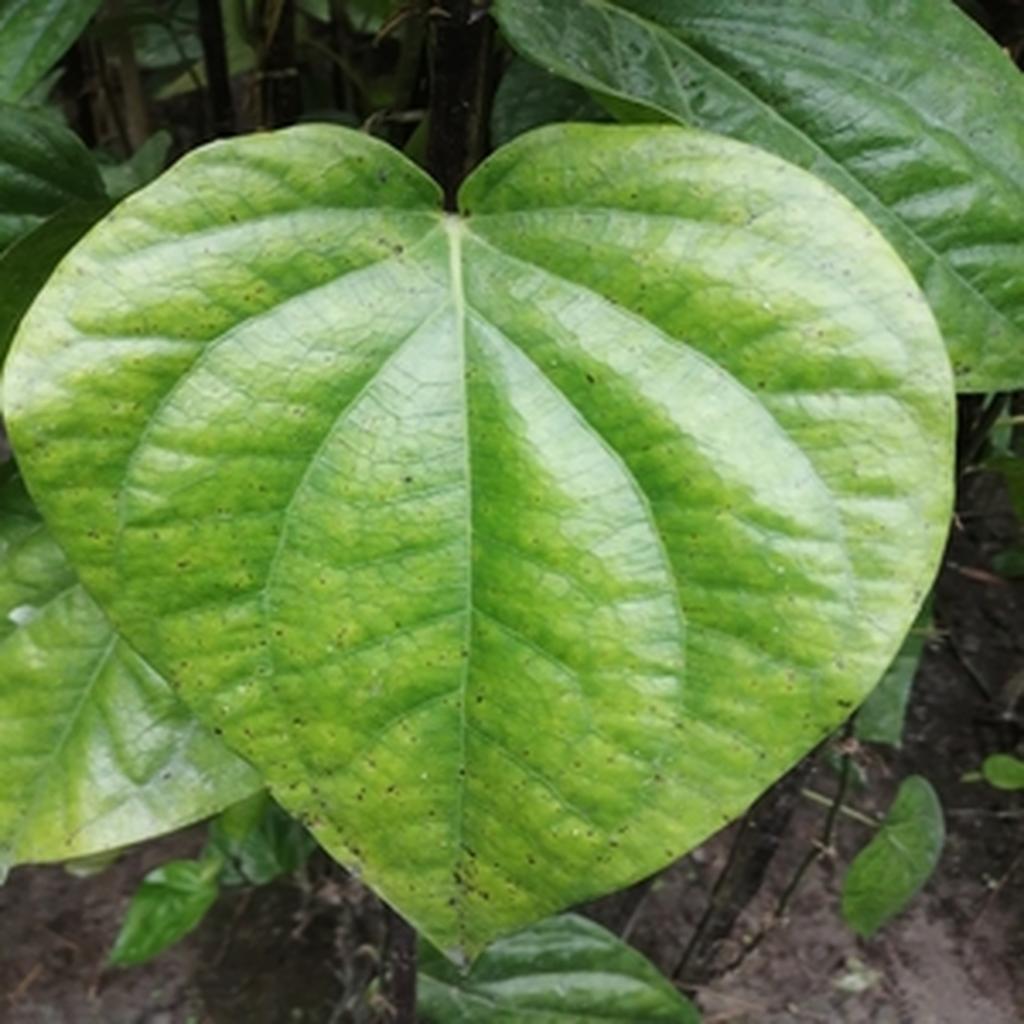
Label: Leaf_Spot